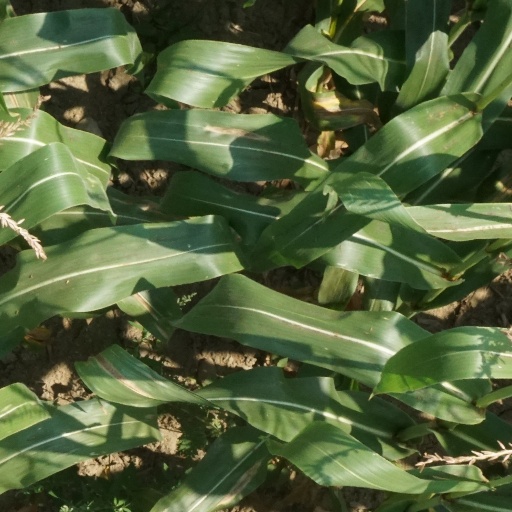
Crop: maize; corn